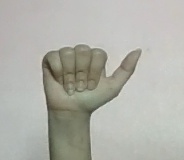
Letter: dhad